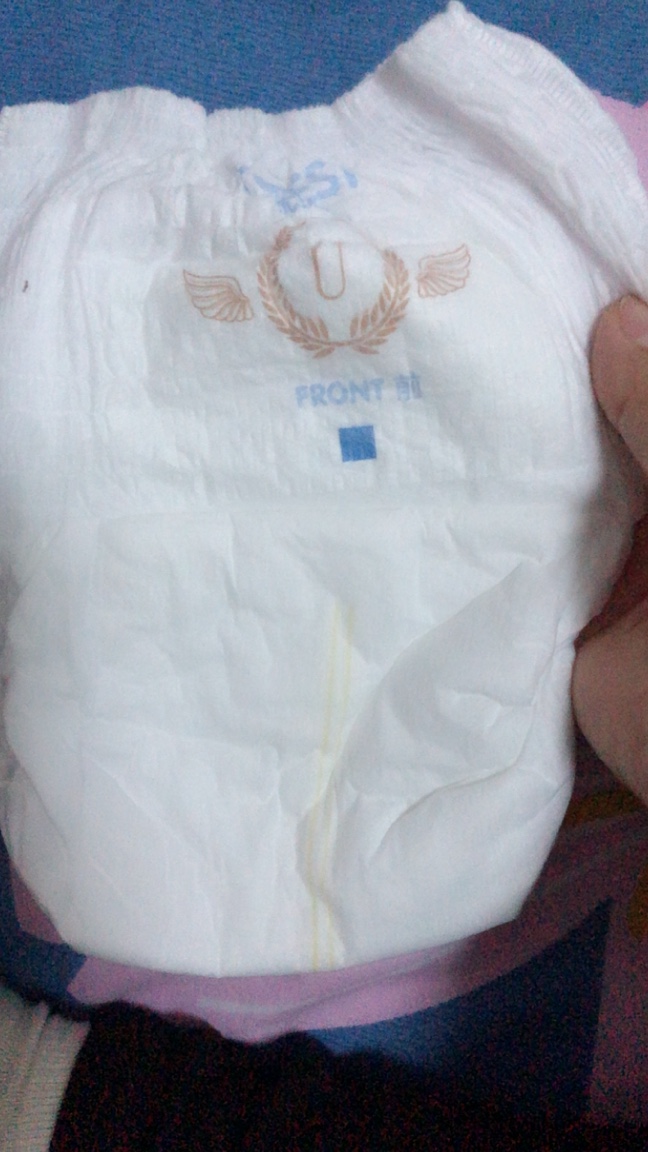
Label: trash